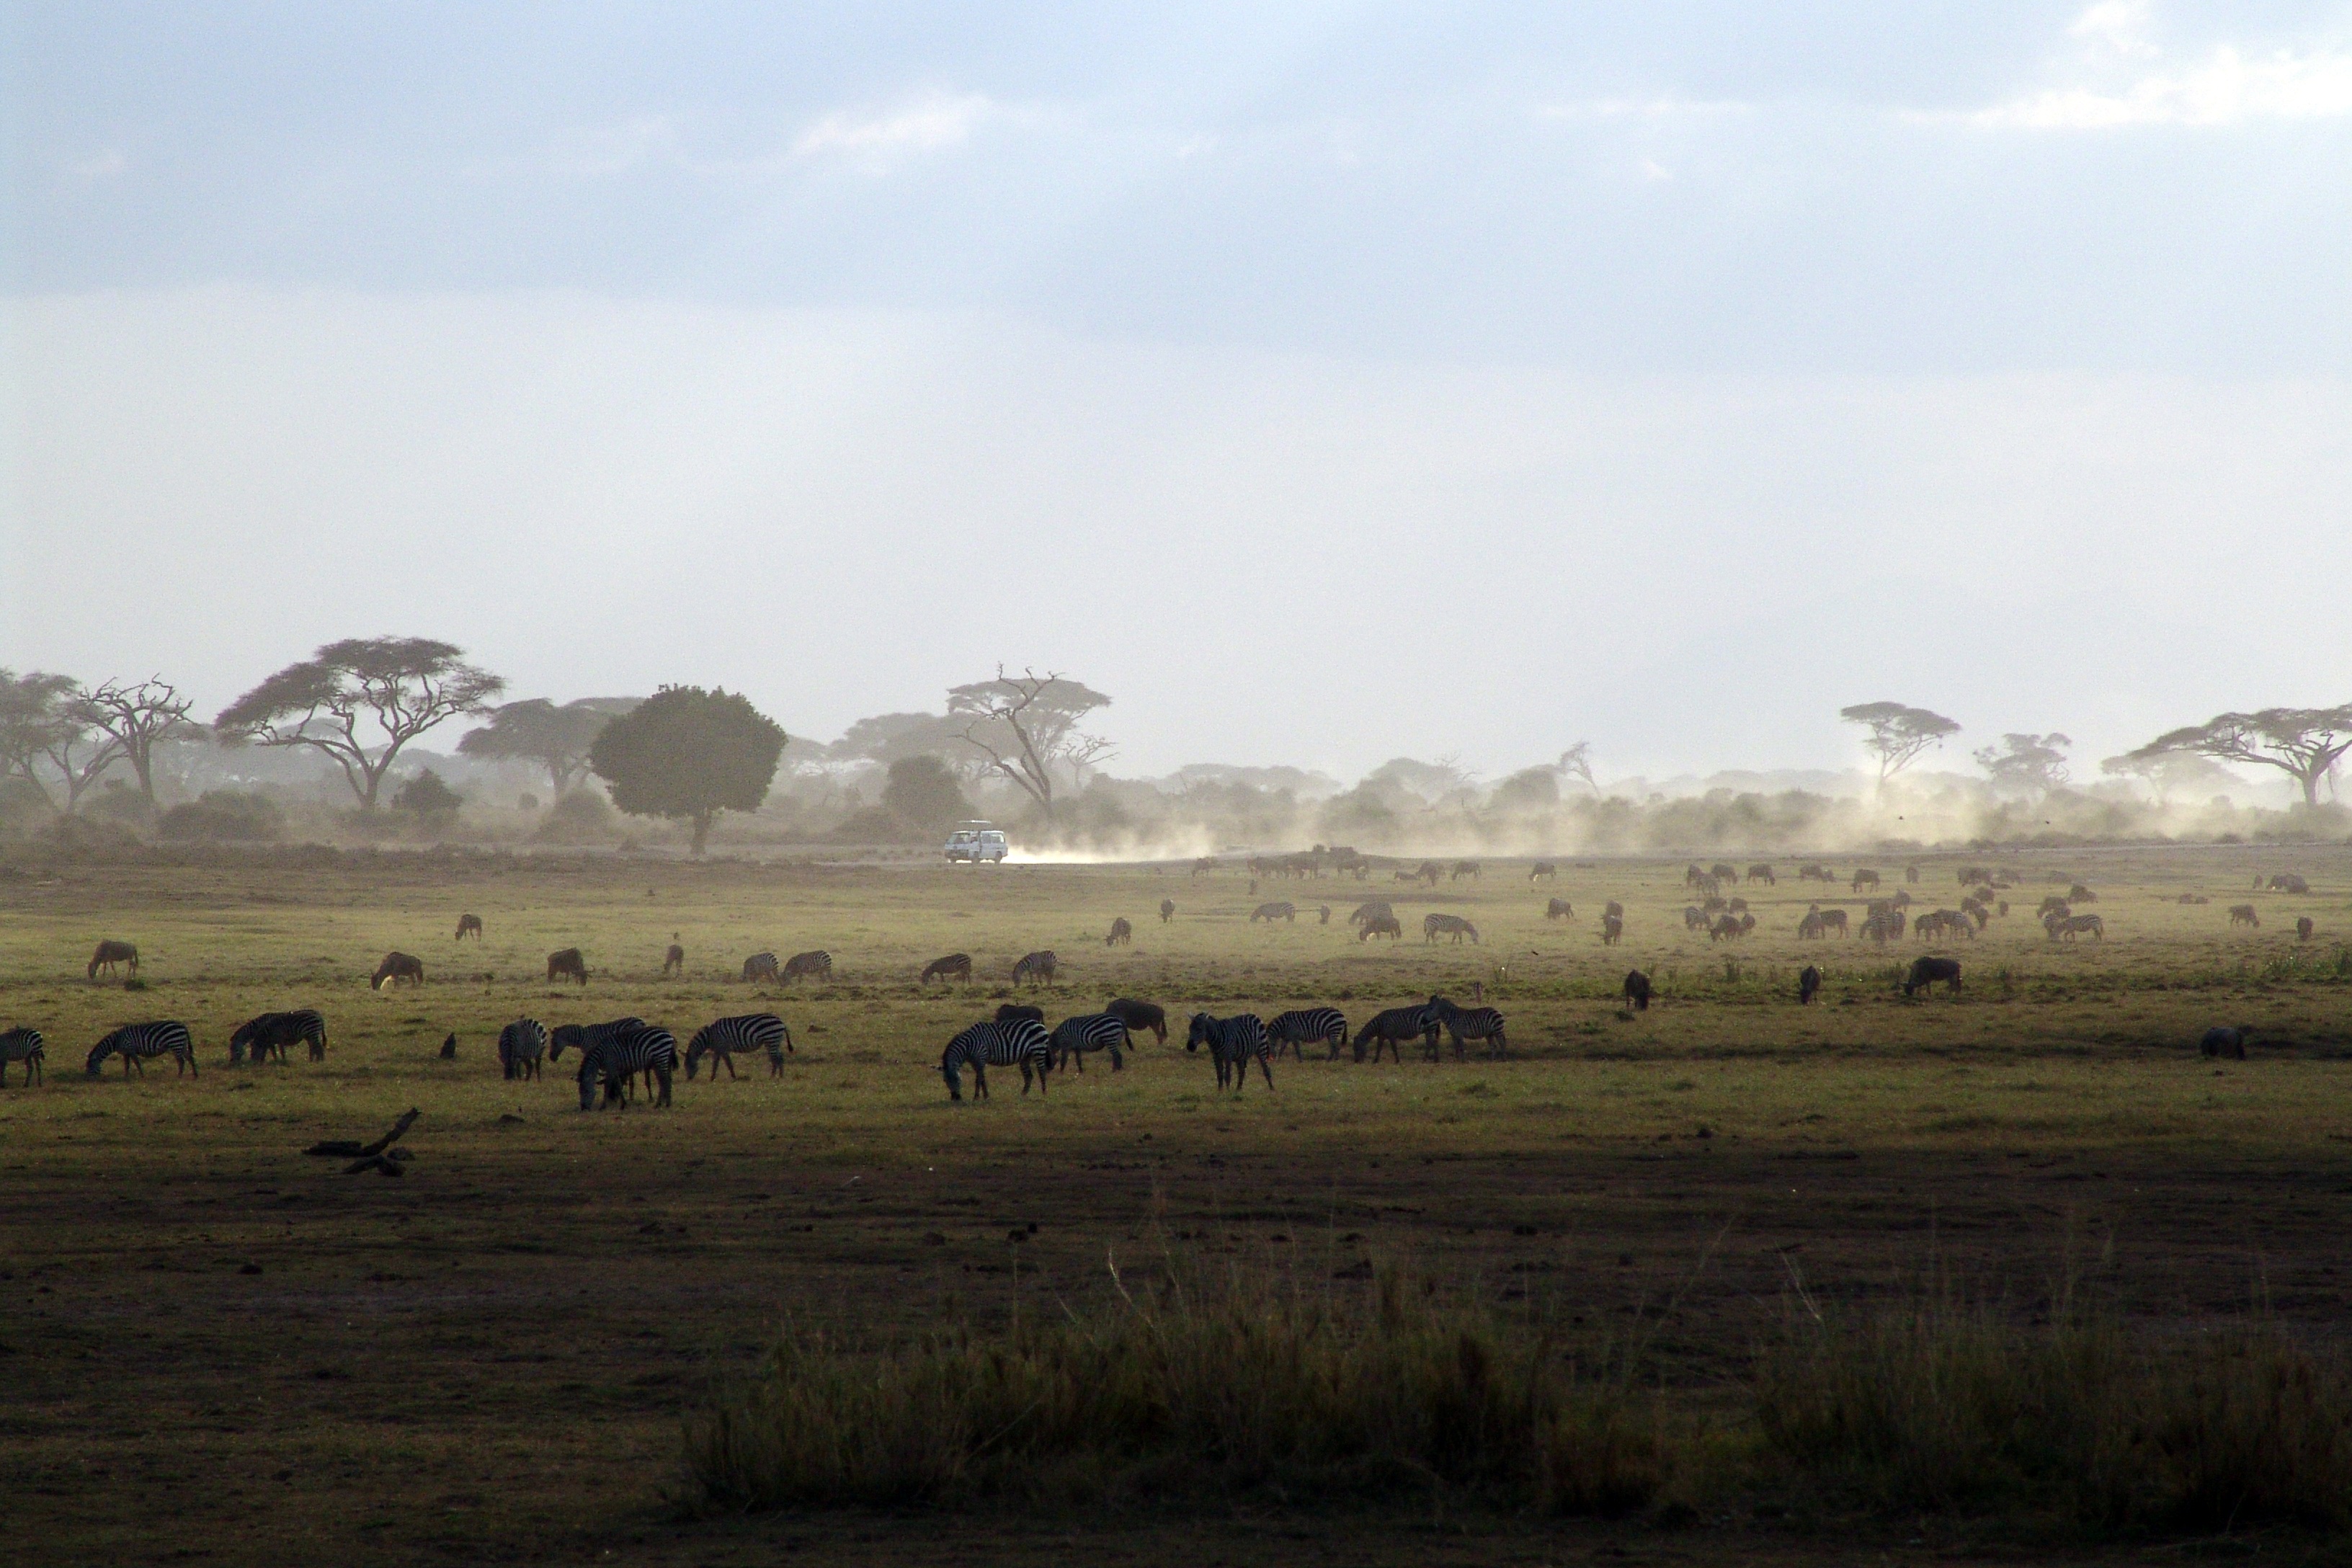
landscape, nature, horizon, wilderness, field, prairie, hill, wildlife, herd, pasture, grazing, africa, mammal, national park, savanna, plain, grassland, animals, wetland, plateau, habitat, safari, ecosystem, kenya, steppe, rural area, east africa, natural environment, atmospheric phenomenon, ecoregion